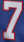
Number: 7